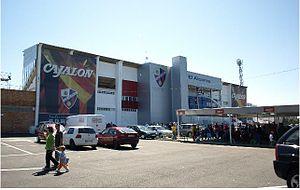
Le Stade Alcoraz est un stade de football situé à Huesca, en Espagne. Il est la propriété de la Sociedad Deportiva Huesca. Il doit son nom à la bataille d'Alcoraz qui s'est déroulée dans la région vers l'an 1096. Il est situé chemin Cocorón, proche de la colline de San Jorge.